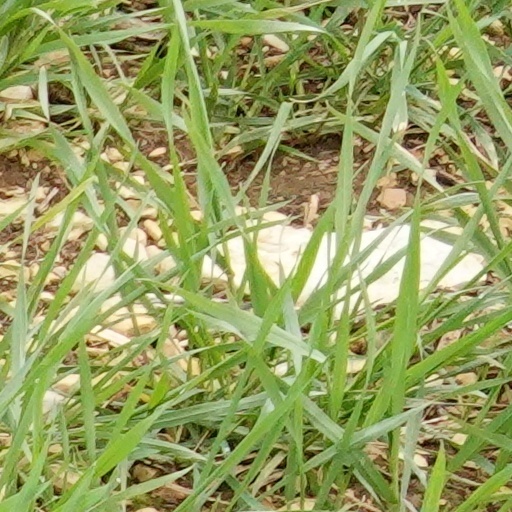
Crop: wheat